Quade Cooper

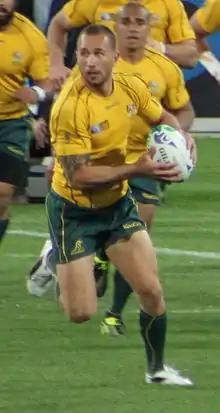
Cooper playing for Australia in 2011

Playing at fly-half in the Wallabies' 1st Tri-Nations Series Test against South Africa, Cooper was yellow-carded during the game for a dangerous tackle on Morne Steyn. Later he was suspended from two Tests against New Zealand, the Bledisloe Cup clashes in Melbourne and Christchurch. He returned from suspension to face South Africa in Pretoria and Bloemfontein. He featured in the final Tri-Nations clash against the All Blacks in a 22–23 loss at ANZ Stadium in Sydney.